Wrexham County Borough

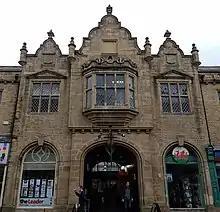
Wrexham Butcher's Market from Wrexham High Street

Ruabon to the west of the county borough has a deep history in brick and tile-making. This is owed to its vast amounts of high quality Etruria Marl clay. In the 19th century this clay was the centrepiece for Ruabon's tile and terracotta production on a vast scale, leading the village to be nicknamed "Terracottapolis". Its former manufacturing speciality the "Ruabon Red Brick" were used in various buildings of the Victorian era, such as the Pierhead Building in Cardiff, Victoria Building of Liverpool University and in the restoration of the Taj Mahal. Hafod Brickworks were established near Hafod Colliery in 1878, and a "Red Works" in 1893. The bricks contributed to the term "redbrick" in the term "Red brick university". Brick production largely ceased in the 1970s, with production mainly focused on quarry tiles.